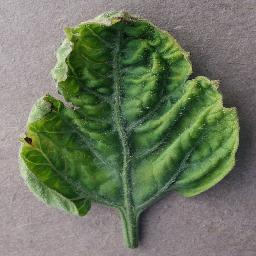
Label: Tomato___Tomato_Yellow_Leaf_Curl_Virus